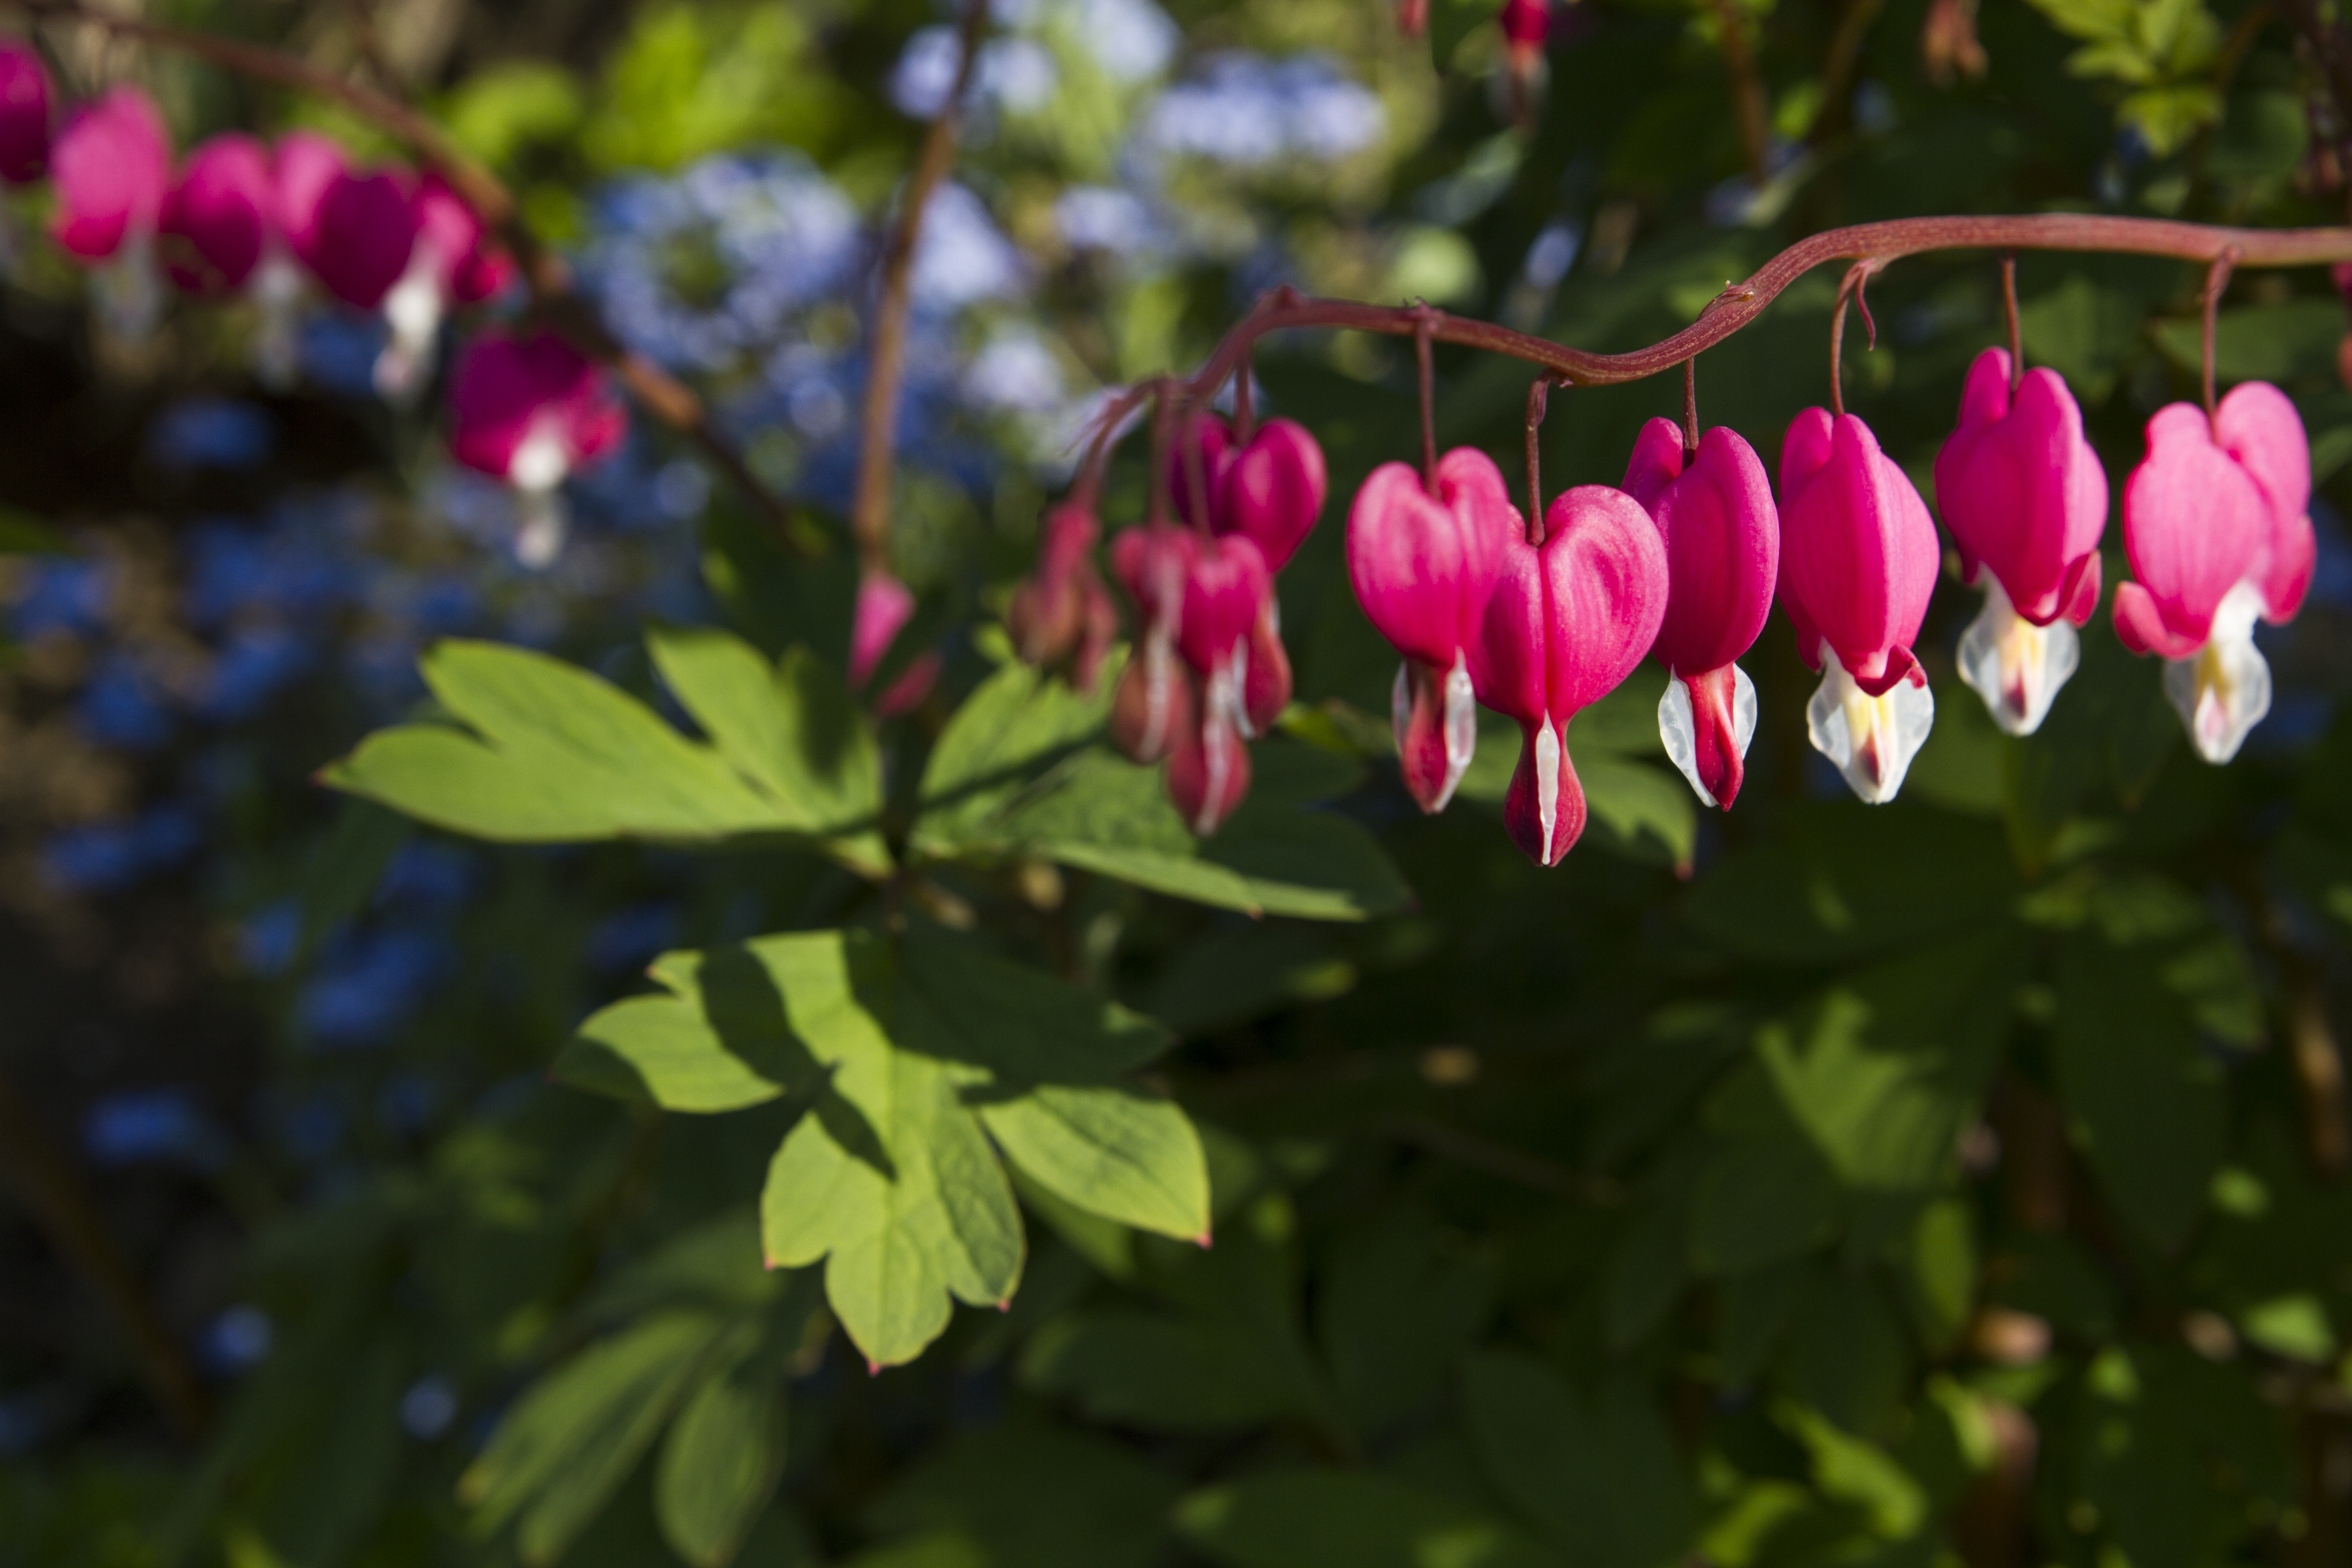
nature, branch, blossom, plant, leaf, flower, petal, summer, floral, foliage, heart, green, natural, botany, garden, flora, wildflower, leaves, shrub, flowering plant, leaves background, land plant